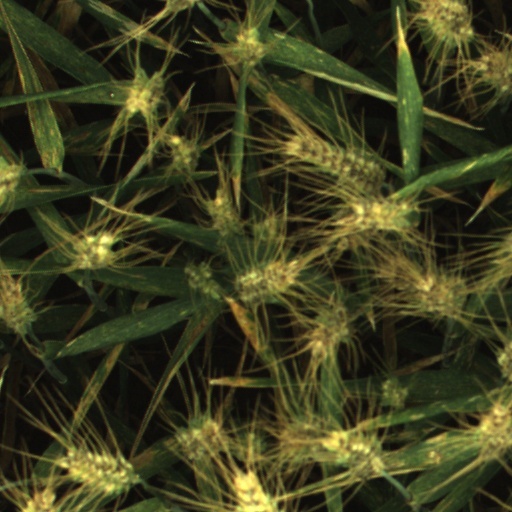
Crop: wheat